Yenimahalle Belediyesi SK

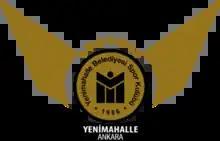

Yenimahalle Belediyesi SK is a multi-sports club established 1986 in Ankara, Turkey and sponsored by the Municipality of Yenimahalle. The club is best known for its women's handball team.